Springfield race riot of 1908

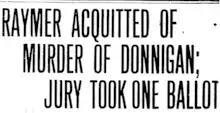
"Illinois State Register"

The court instructed the jury to convict Raymer of murder if the evidence demonstrated that he was even a part of the lynch mob. But the all-male jury found Raymer "not guilty" on the first ballot. He was acquitted because the jury believed the defense claim of police brutality, saying that his confession was "sweated out" of him by police. After the verdict was read, Raymer shook the hand of each juror and made a speech thanking them.